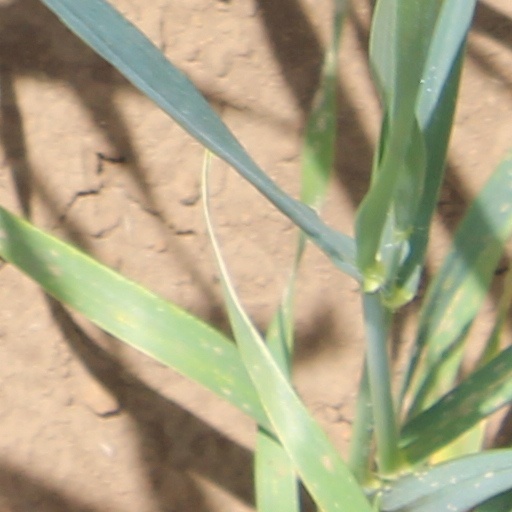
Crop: wheat